John Bedford Leno

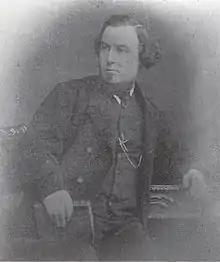

John Bedford Leno (29 June 1826 – 31 October 1894) was a Chartist, radical, poet, and printer who acted as a "bridge" between Chartism and early Labour movements, as well as between the working and ruling classes. He campaigned to give the vote to all common men and women, driven by a strong desire for "justice and freedom for all mankind". He was a leading figure in the Reform League, which campaigned for the Reform Act 1867. He was called the "Burns of Labour" and "the poet of the poor" for his political songs and poems, which were sold widely in penny publications, and recited and sung by workers in Britain, Europe and America. He was an entertaining and persuasive orator and his speeches were in great demand around London. He owned, edited and contributed to Radical and Liberal newspapers and journals, and printed and distributed bills advertising London Reform meetings and demonstrations. He wrote the international hit 'The Song of the Spade'.